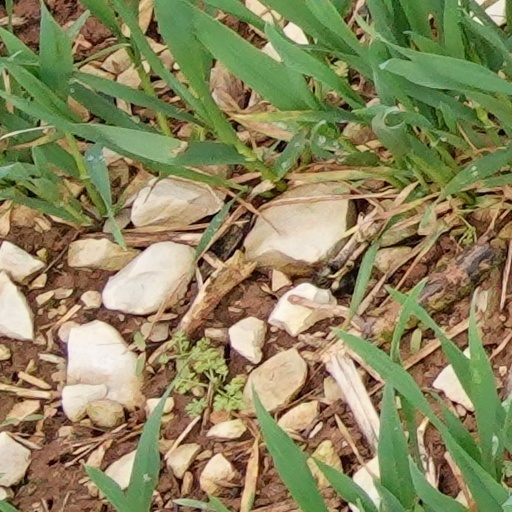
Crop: wheat